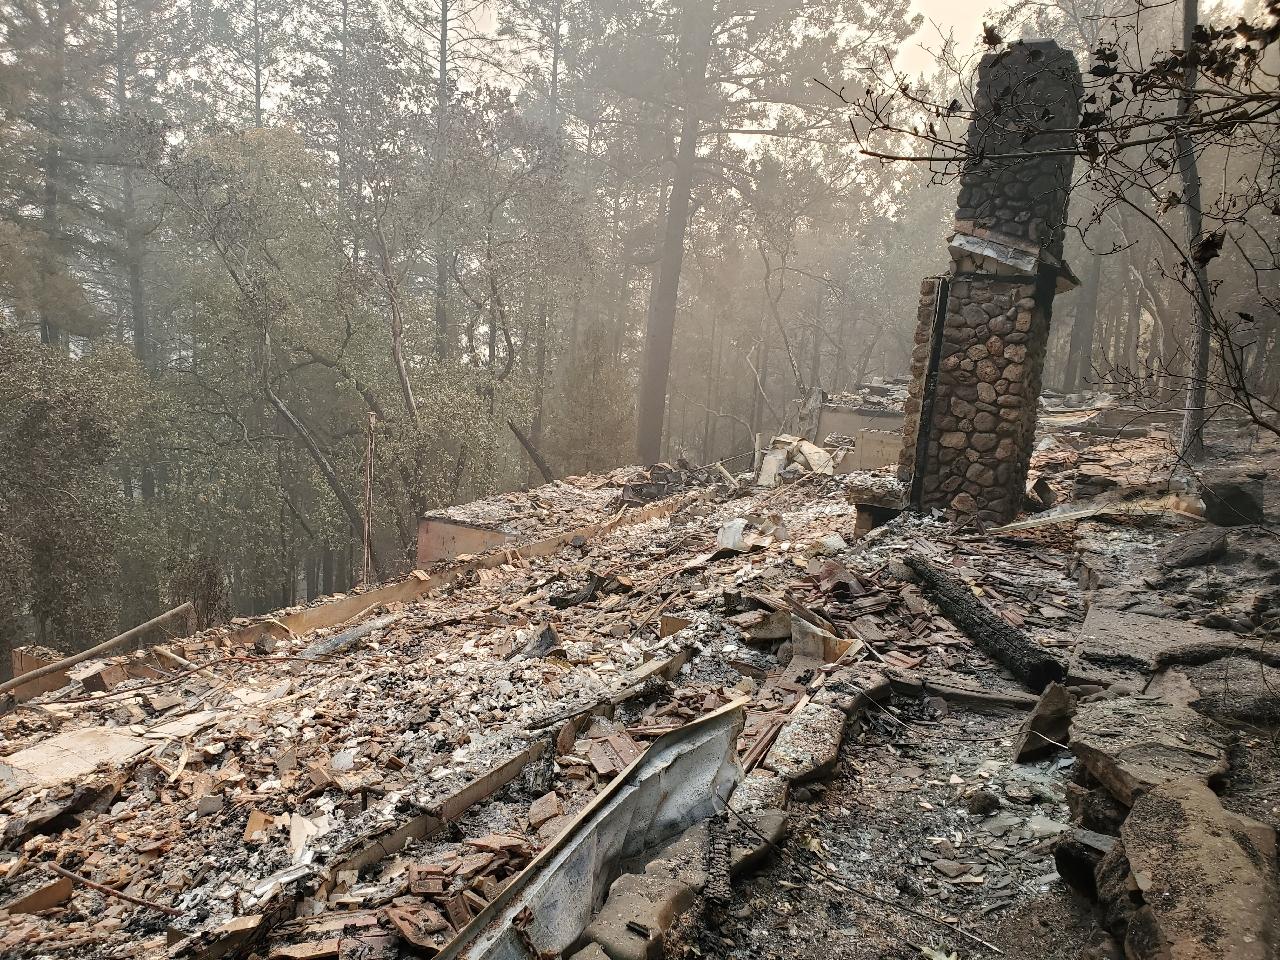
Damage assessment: destroyed